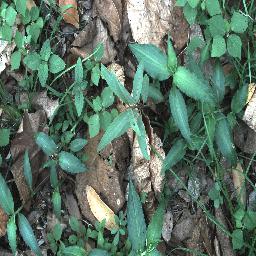
Label: rubber_vine